Allan Ramsay (artist)

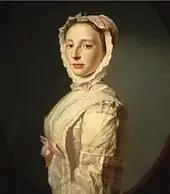
First wife Anne Bayne, painted by Ramsay

Ramsay was born in 13 October 1712, in Edinburgh, the eldest son of Allan Ramsay, poet and author of "The Gentle Shepherd". From the age of twenty he studied in London under the Swedish painter Hans Hysing, and at the St. Martin's Lane Academy; leaving in 1736 for Rome and Naples. In Rome he enrolled as a day student at the French Academy and worked for three years under Francesco Solimena and Imperiali (Francesco Fernandi).